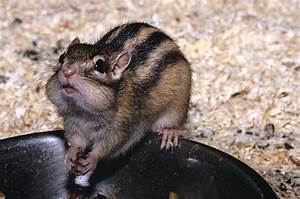
Label: squirrel